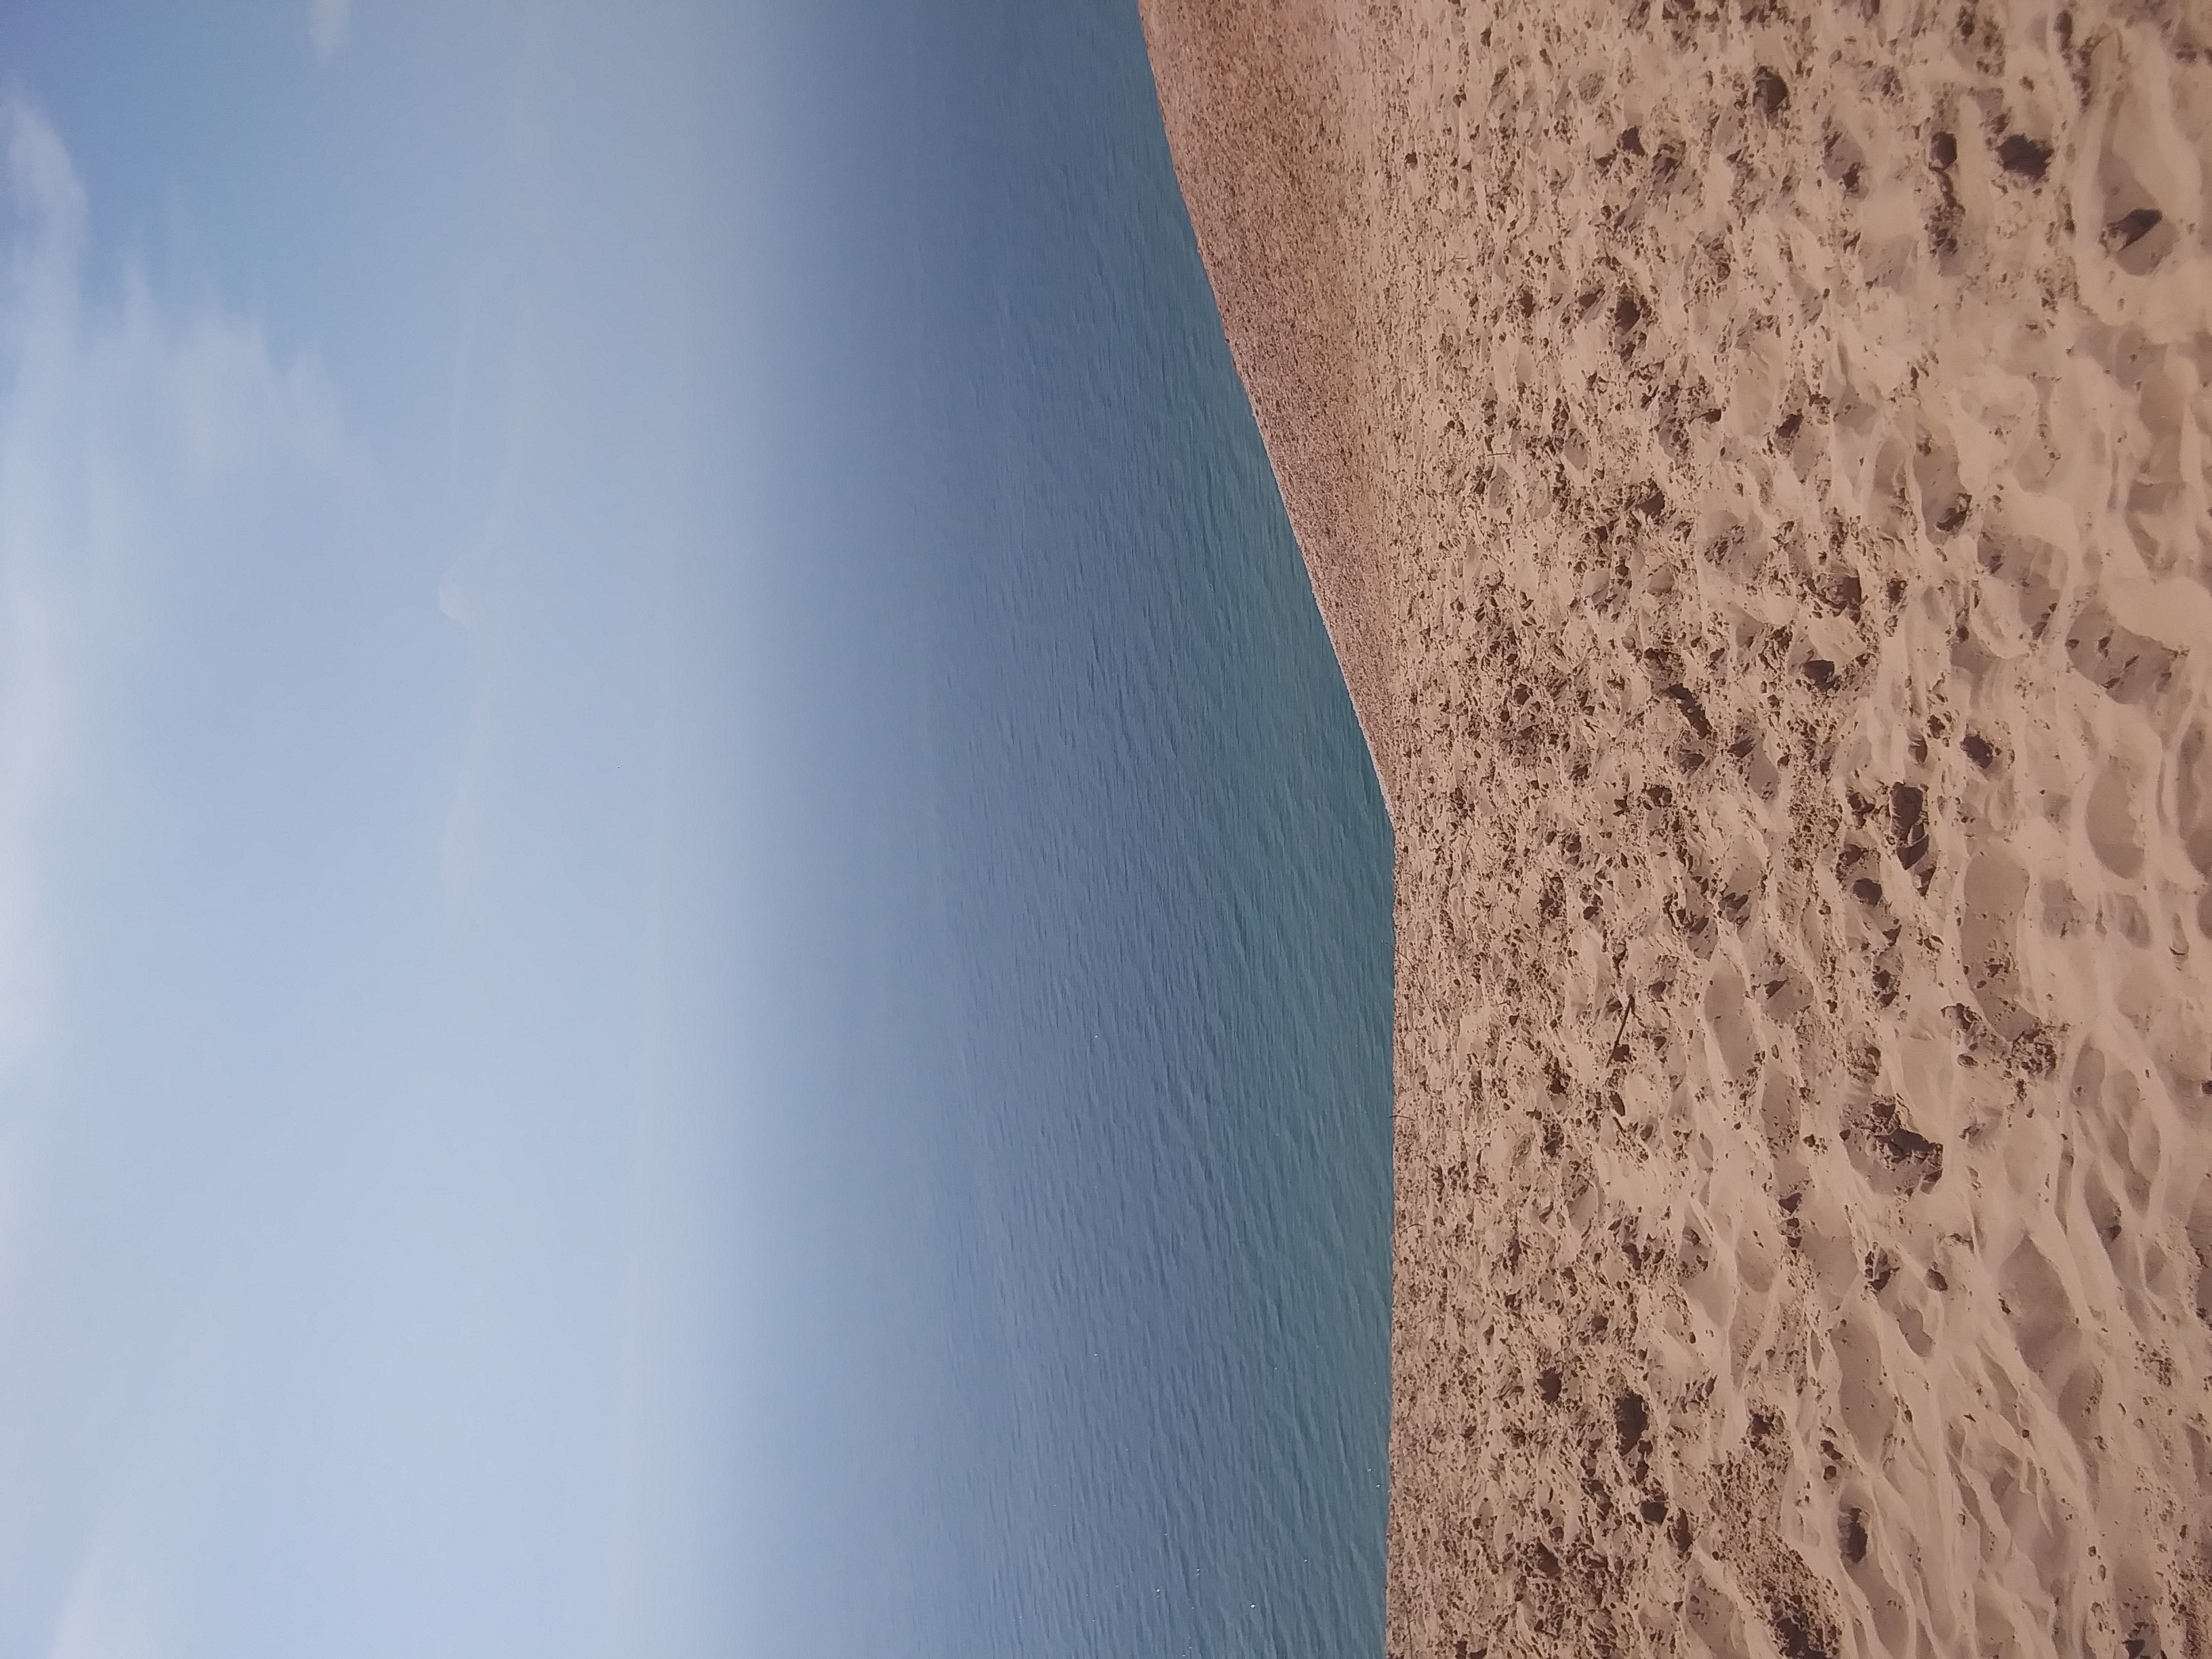
blue, sky, water, architecture, beige, rock, sand